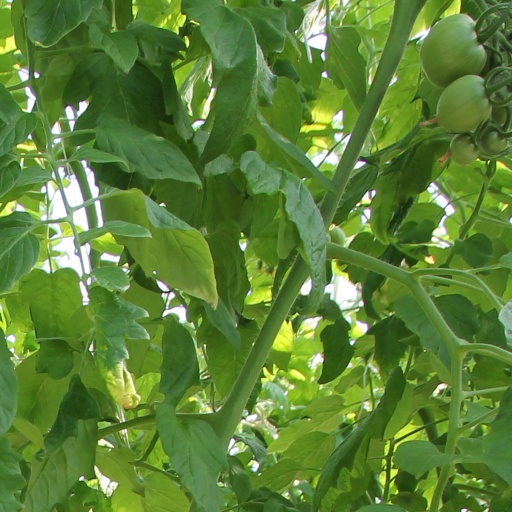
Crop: tomato